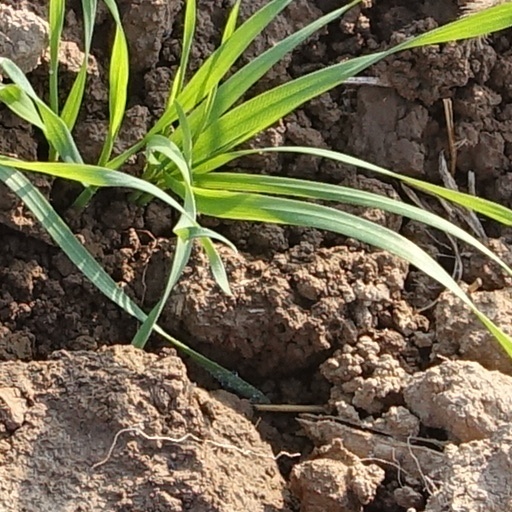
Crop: wheat